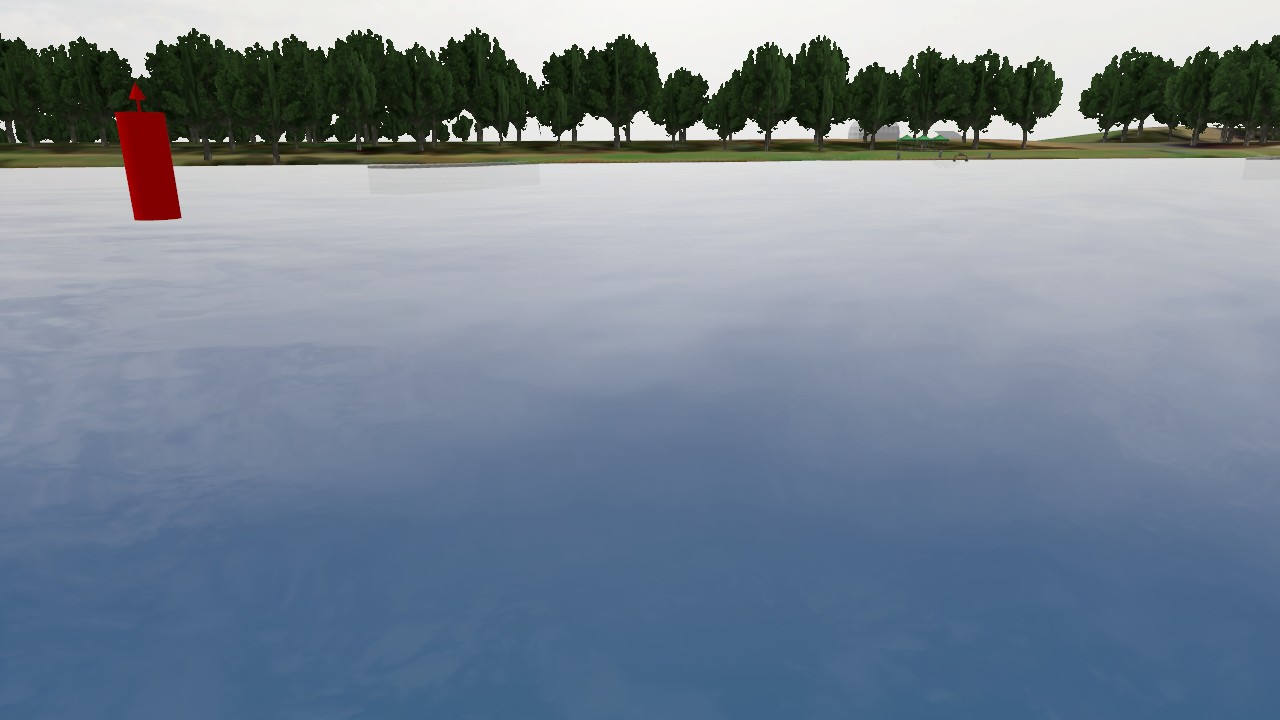
Label: lateral_starboard
Descriptions: red lateral mark on the starboard side ||| no horizontal or vertical bands ||| uniform red surface without any stripes